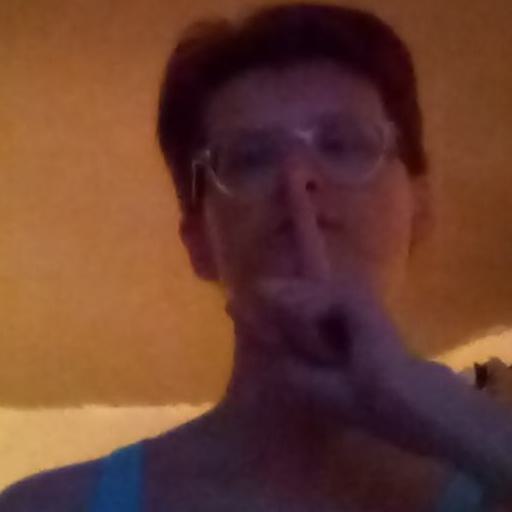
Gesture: mute